Candi of Indonesia

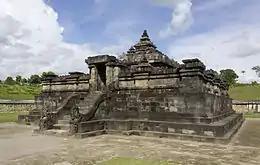
Sambisari

The statues of a pair of lions (Sanskrit: "Siṁha", Indonesian and Javanese: "Singa") flanking the portal, are often placed as the guardians of "candi" entrance. Lions were never native to Southeast Asia in recorded history. As the result, the depiction of lions in ancient Southeast Asian art, especially in ancient Java and Cambodia, is far from the naturalistic style as depicted in Greek or Persian art counterparts, since the depictions were all based on perception and imagination. The cultural depictions and the reverence of lions as the noble and powerful beasts in Southeast Asia was influenced by Indian culture especially through Buddhist symbolism.